Michael C. Creedon

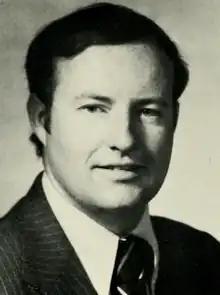
Michael Creedon, 1983 Massachusetts House of Representatives

He graduated from Harvard College and Suffolk University Law School.